Ligier JS37

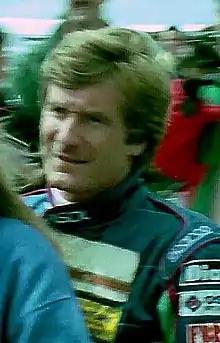
Ligier driver Thierry Boutsen finished a best of 5th in the Ligier JS37, in Australia

At the Brazilian Grand Prix, Boutsen qualified in 10th, benefiting from new front wings and an undertray. Comas placed 15th on the grid. During the race, at one point both cars were running in the points prior to stopping for tyres. The teammates collided on lap 37 while Comas was attempting to overtake Lotus driver Johnny Herbert. Boutsen retired but Comas was able to carry for a few more laps before retiring with engine problems. The following race in Spain saw Comas taking 10th place on the starting grid, four places ahead of Boutsen. Both drivers retired from the race, Boutsen with engine problems and Comas from driver error.